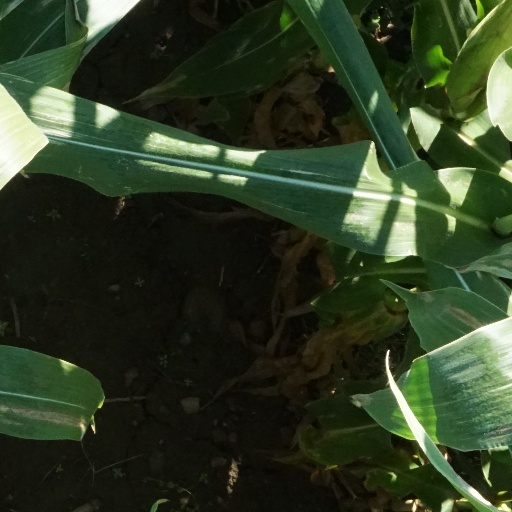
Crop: maize; corn